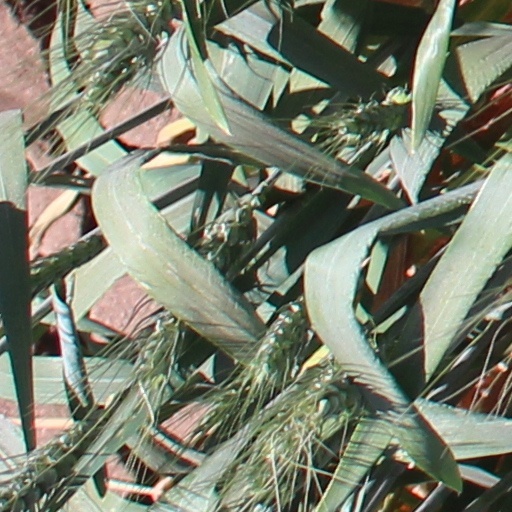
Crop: wheat